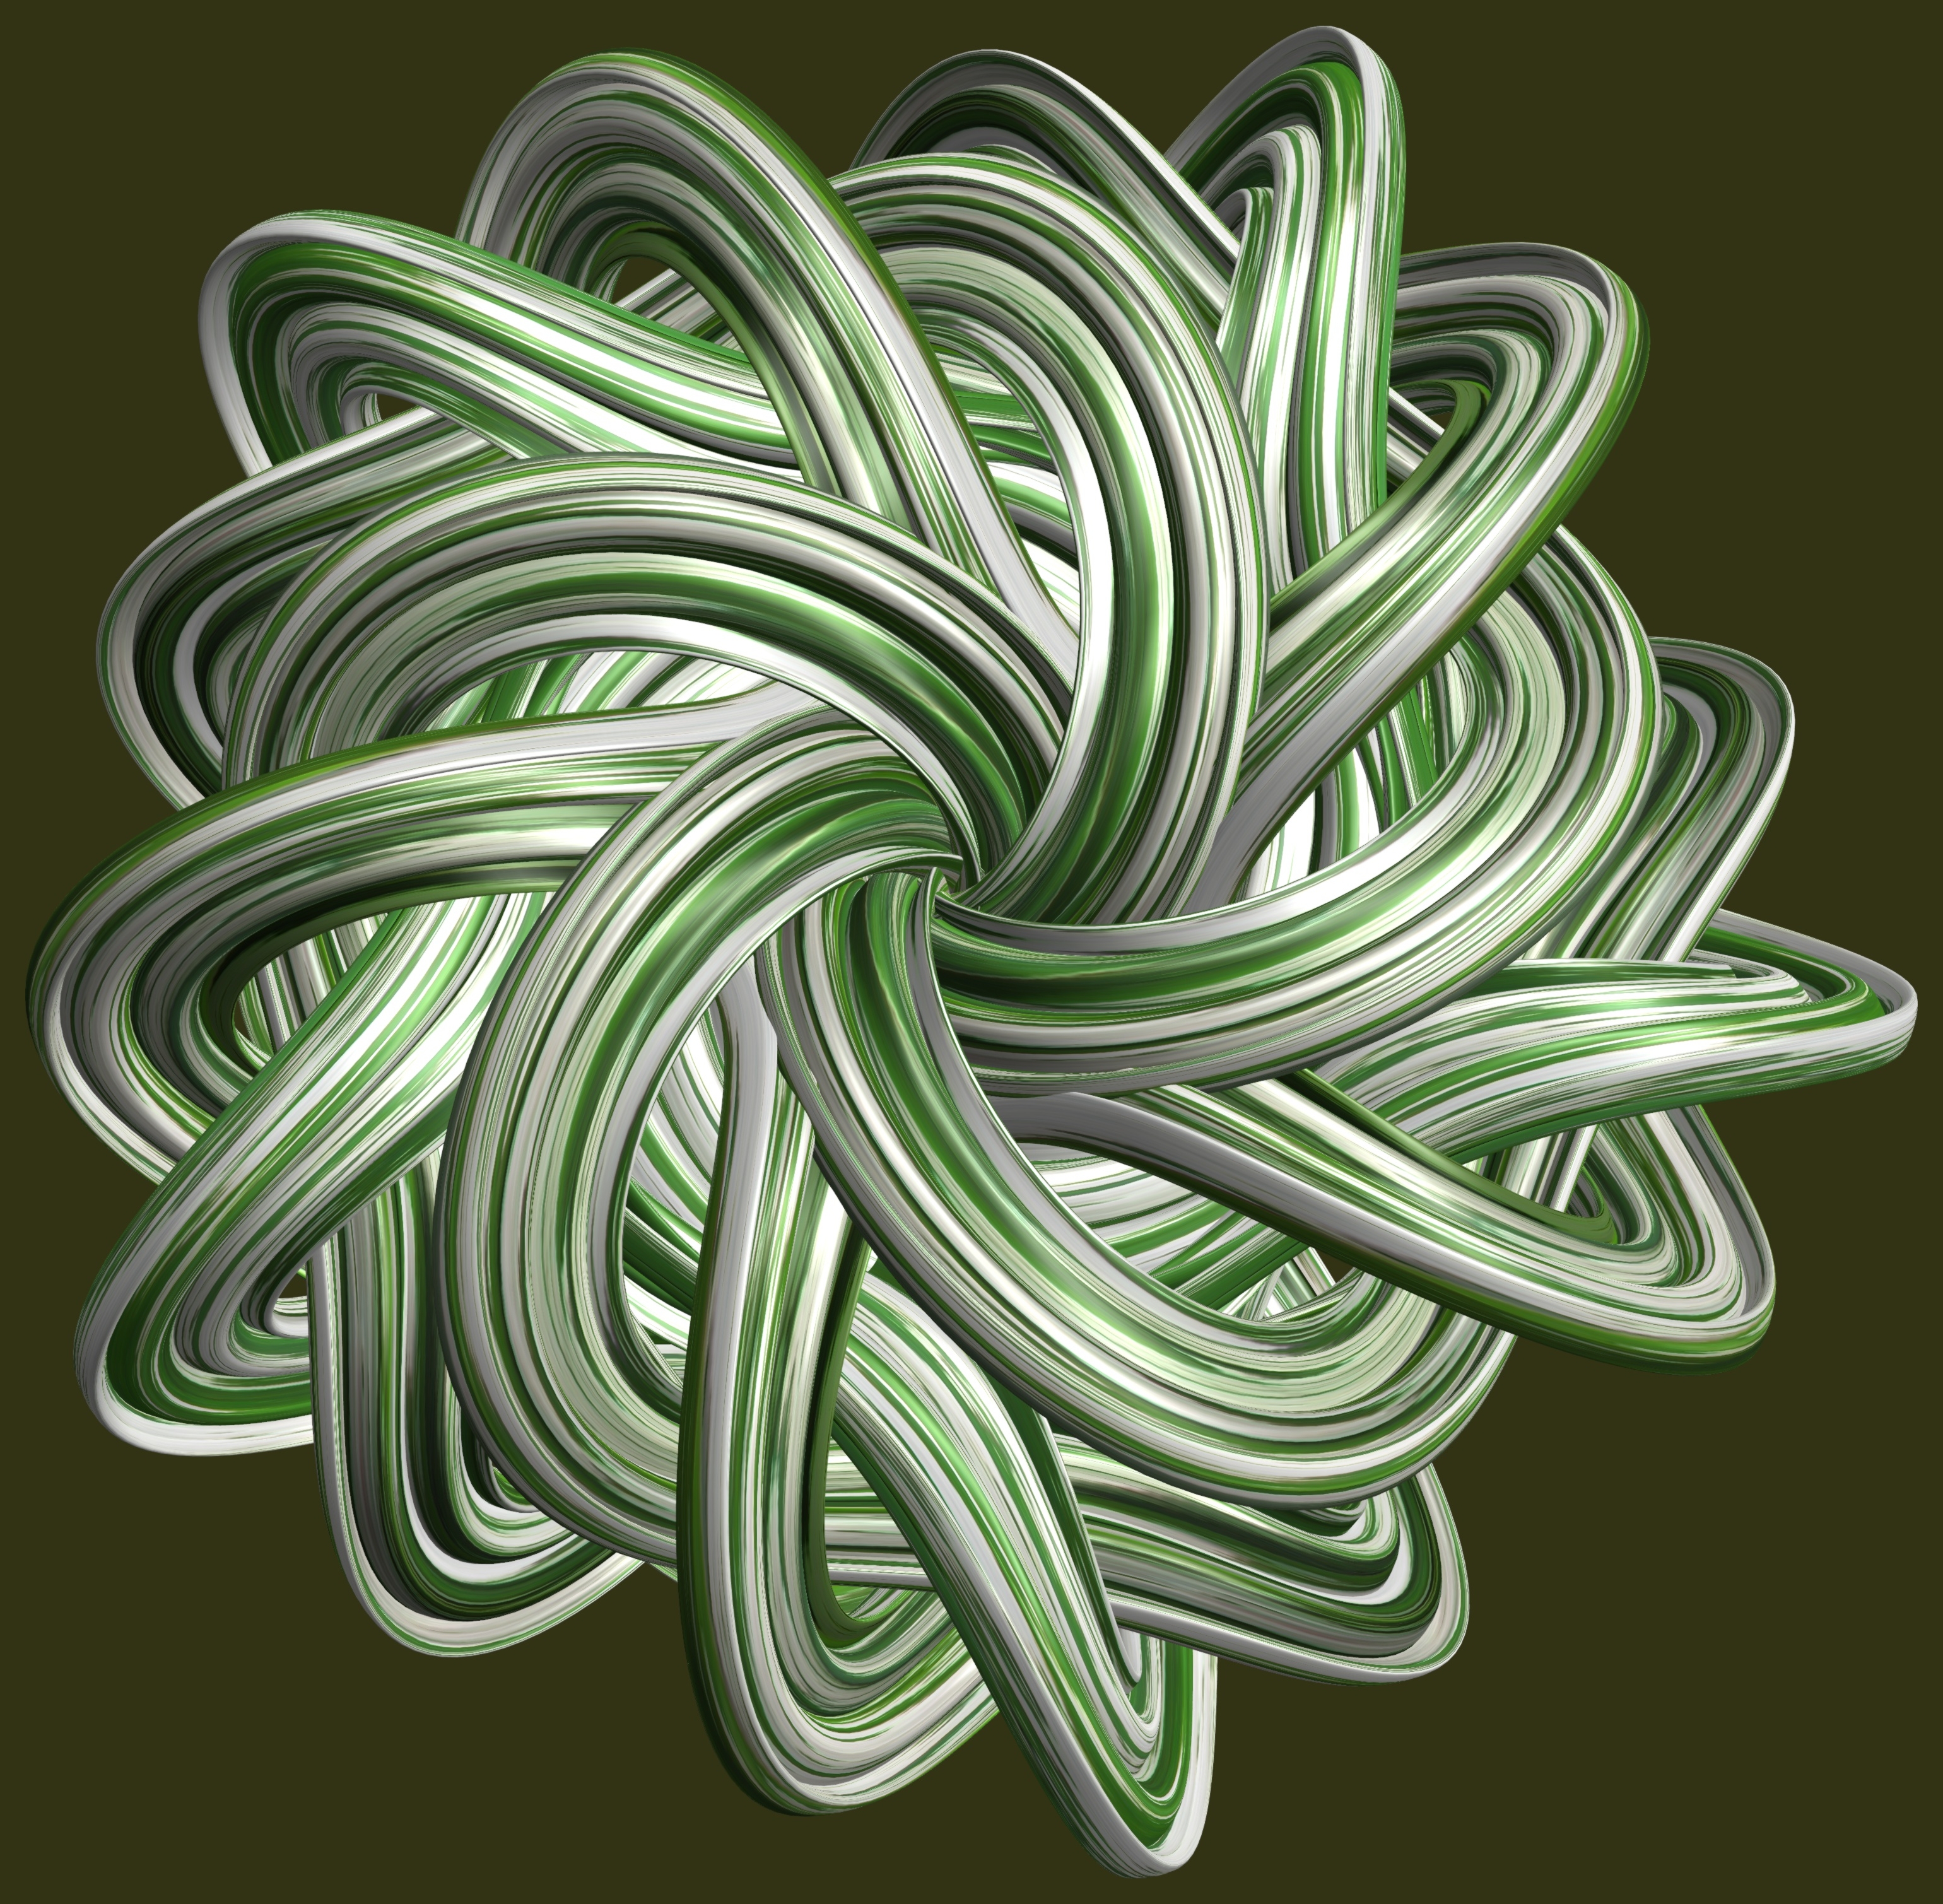
branch, structure, plant, texture, leaf, spiral, flower, pattern, green, design, symmetry, 3d, graphic, knot, torus, mathematica, cg, parametricplot3d, code, program, algorithm, mapping, flowering plant, land plant